Pulakesh Barua

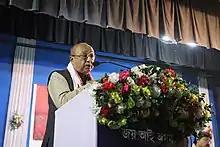
Barua addressing media and public in a meeting of Assam Jatiya Parishad (political party) in Sibsagar, Assam

Pulakesh Barua is an Indian politician from the state of Assam. He had formed the Natun Asom Gana Parishad (NAGP), a regional political party in 1991 along with Dinesh Goswami and Bhrigu Kumar Phukan but merged the party with the Asom Gana Parishad in 1994. He was the speaker of Assam Legislative Assembly from 9 January 1986 – 27 July 1991.